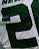
Number: 2